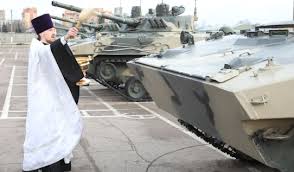
Label: BMD